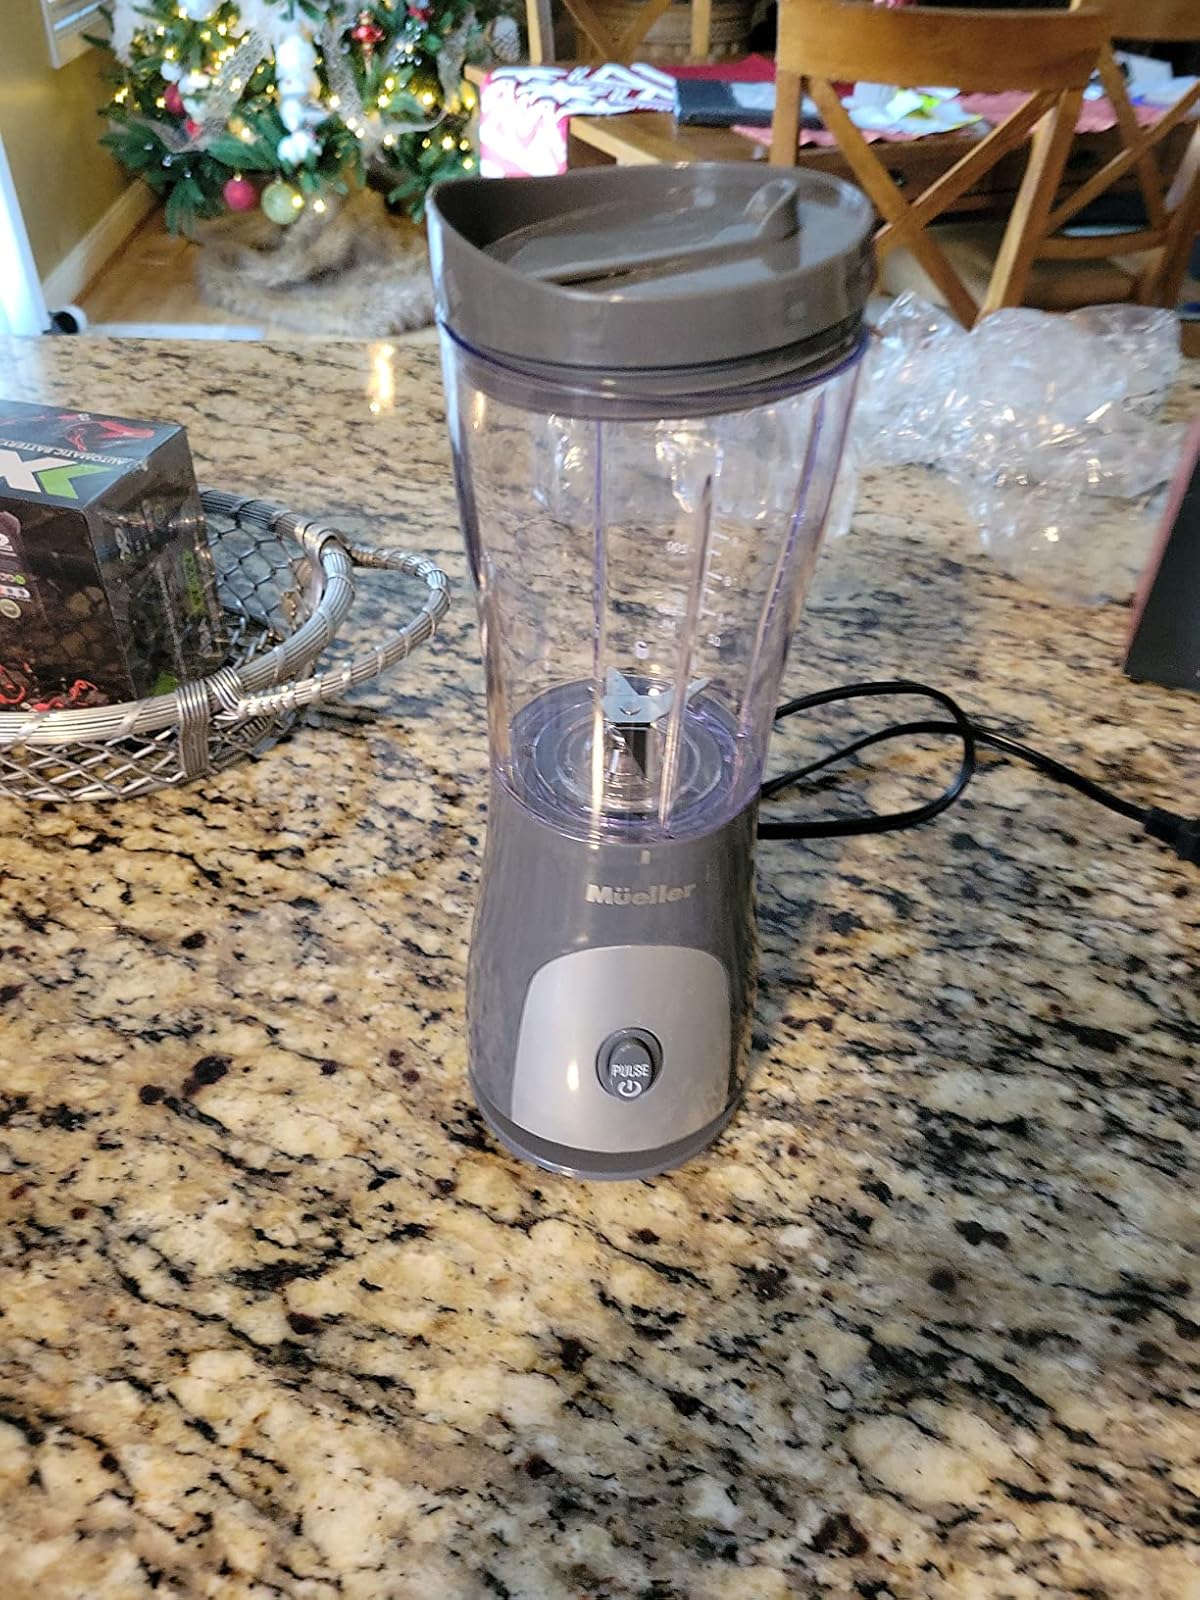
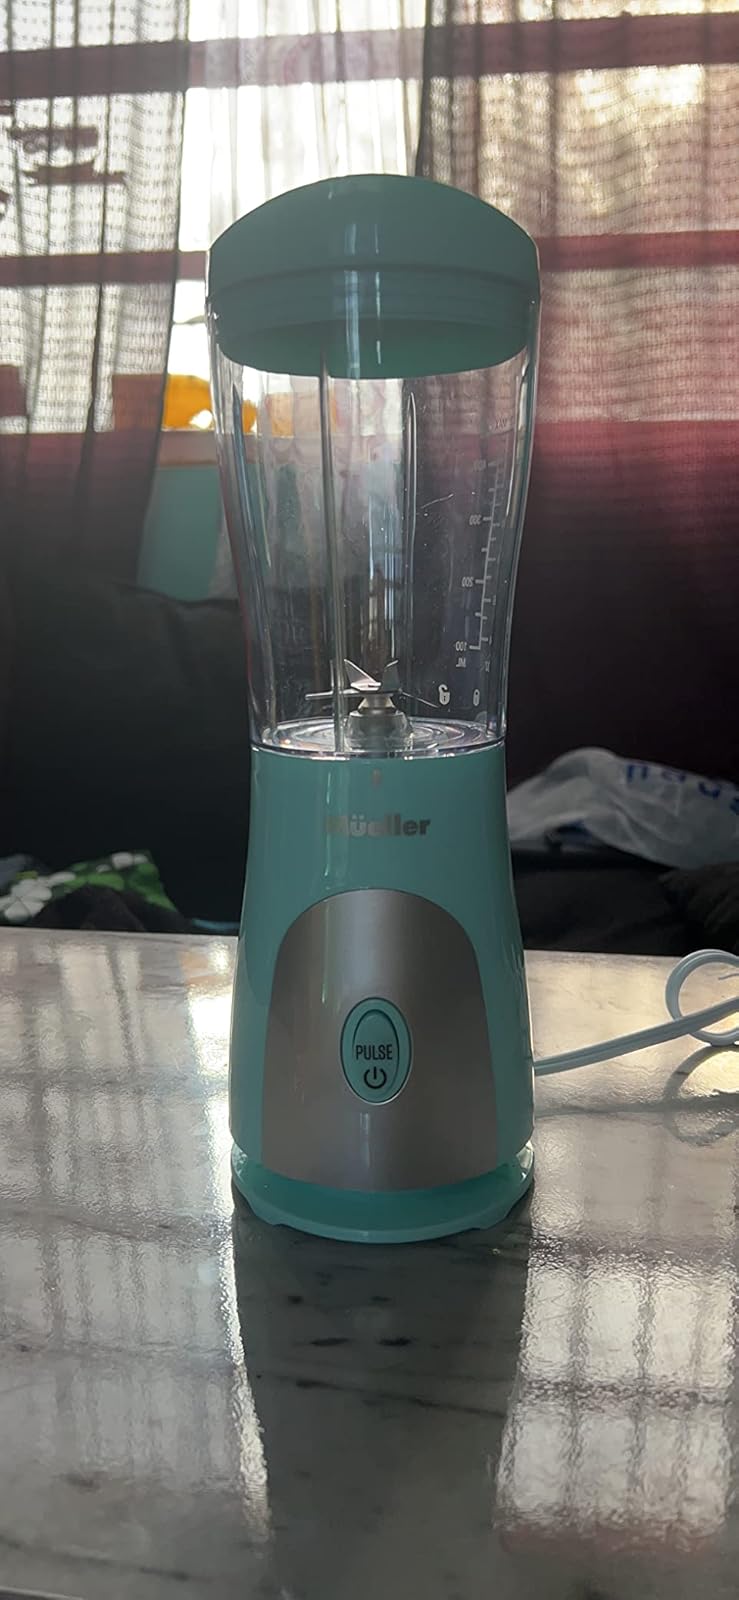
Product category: items_blender
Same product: no